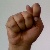
The image shows a hand gesture representing the letter 'T' in Indian Sign Language.